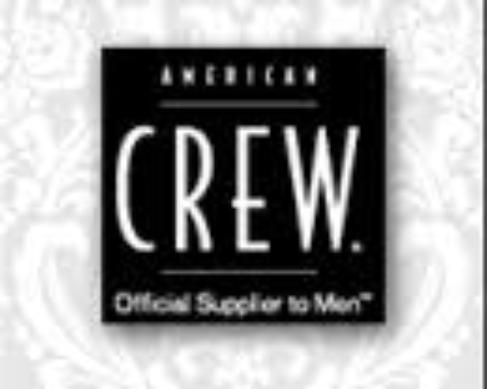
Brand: American Crew
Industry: Necessities